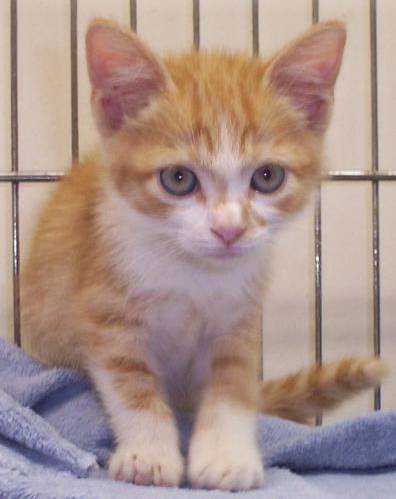
Label: cat